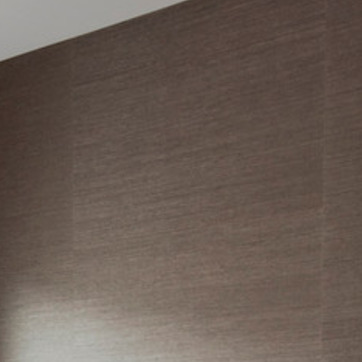
Material: wallpaper